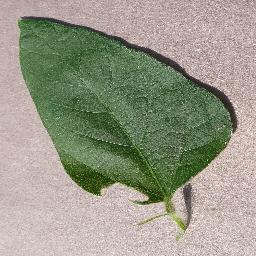
Label: Soybean___healthy